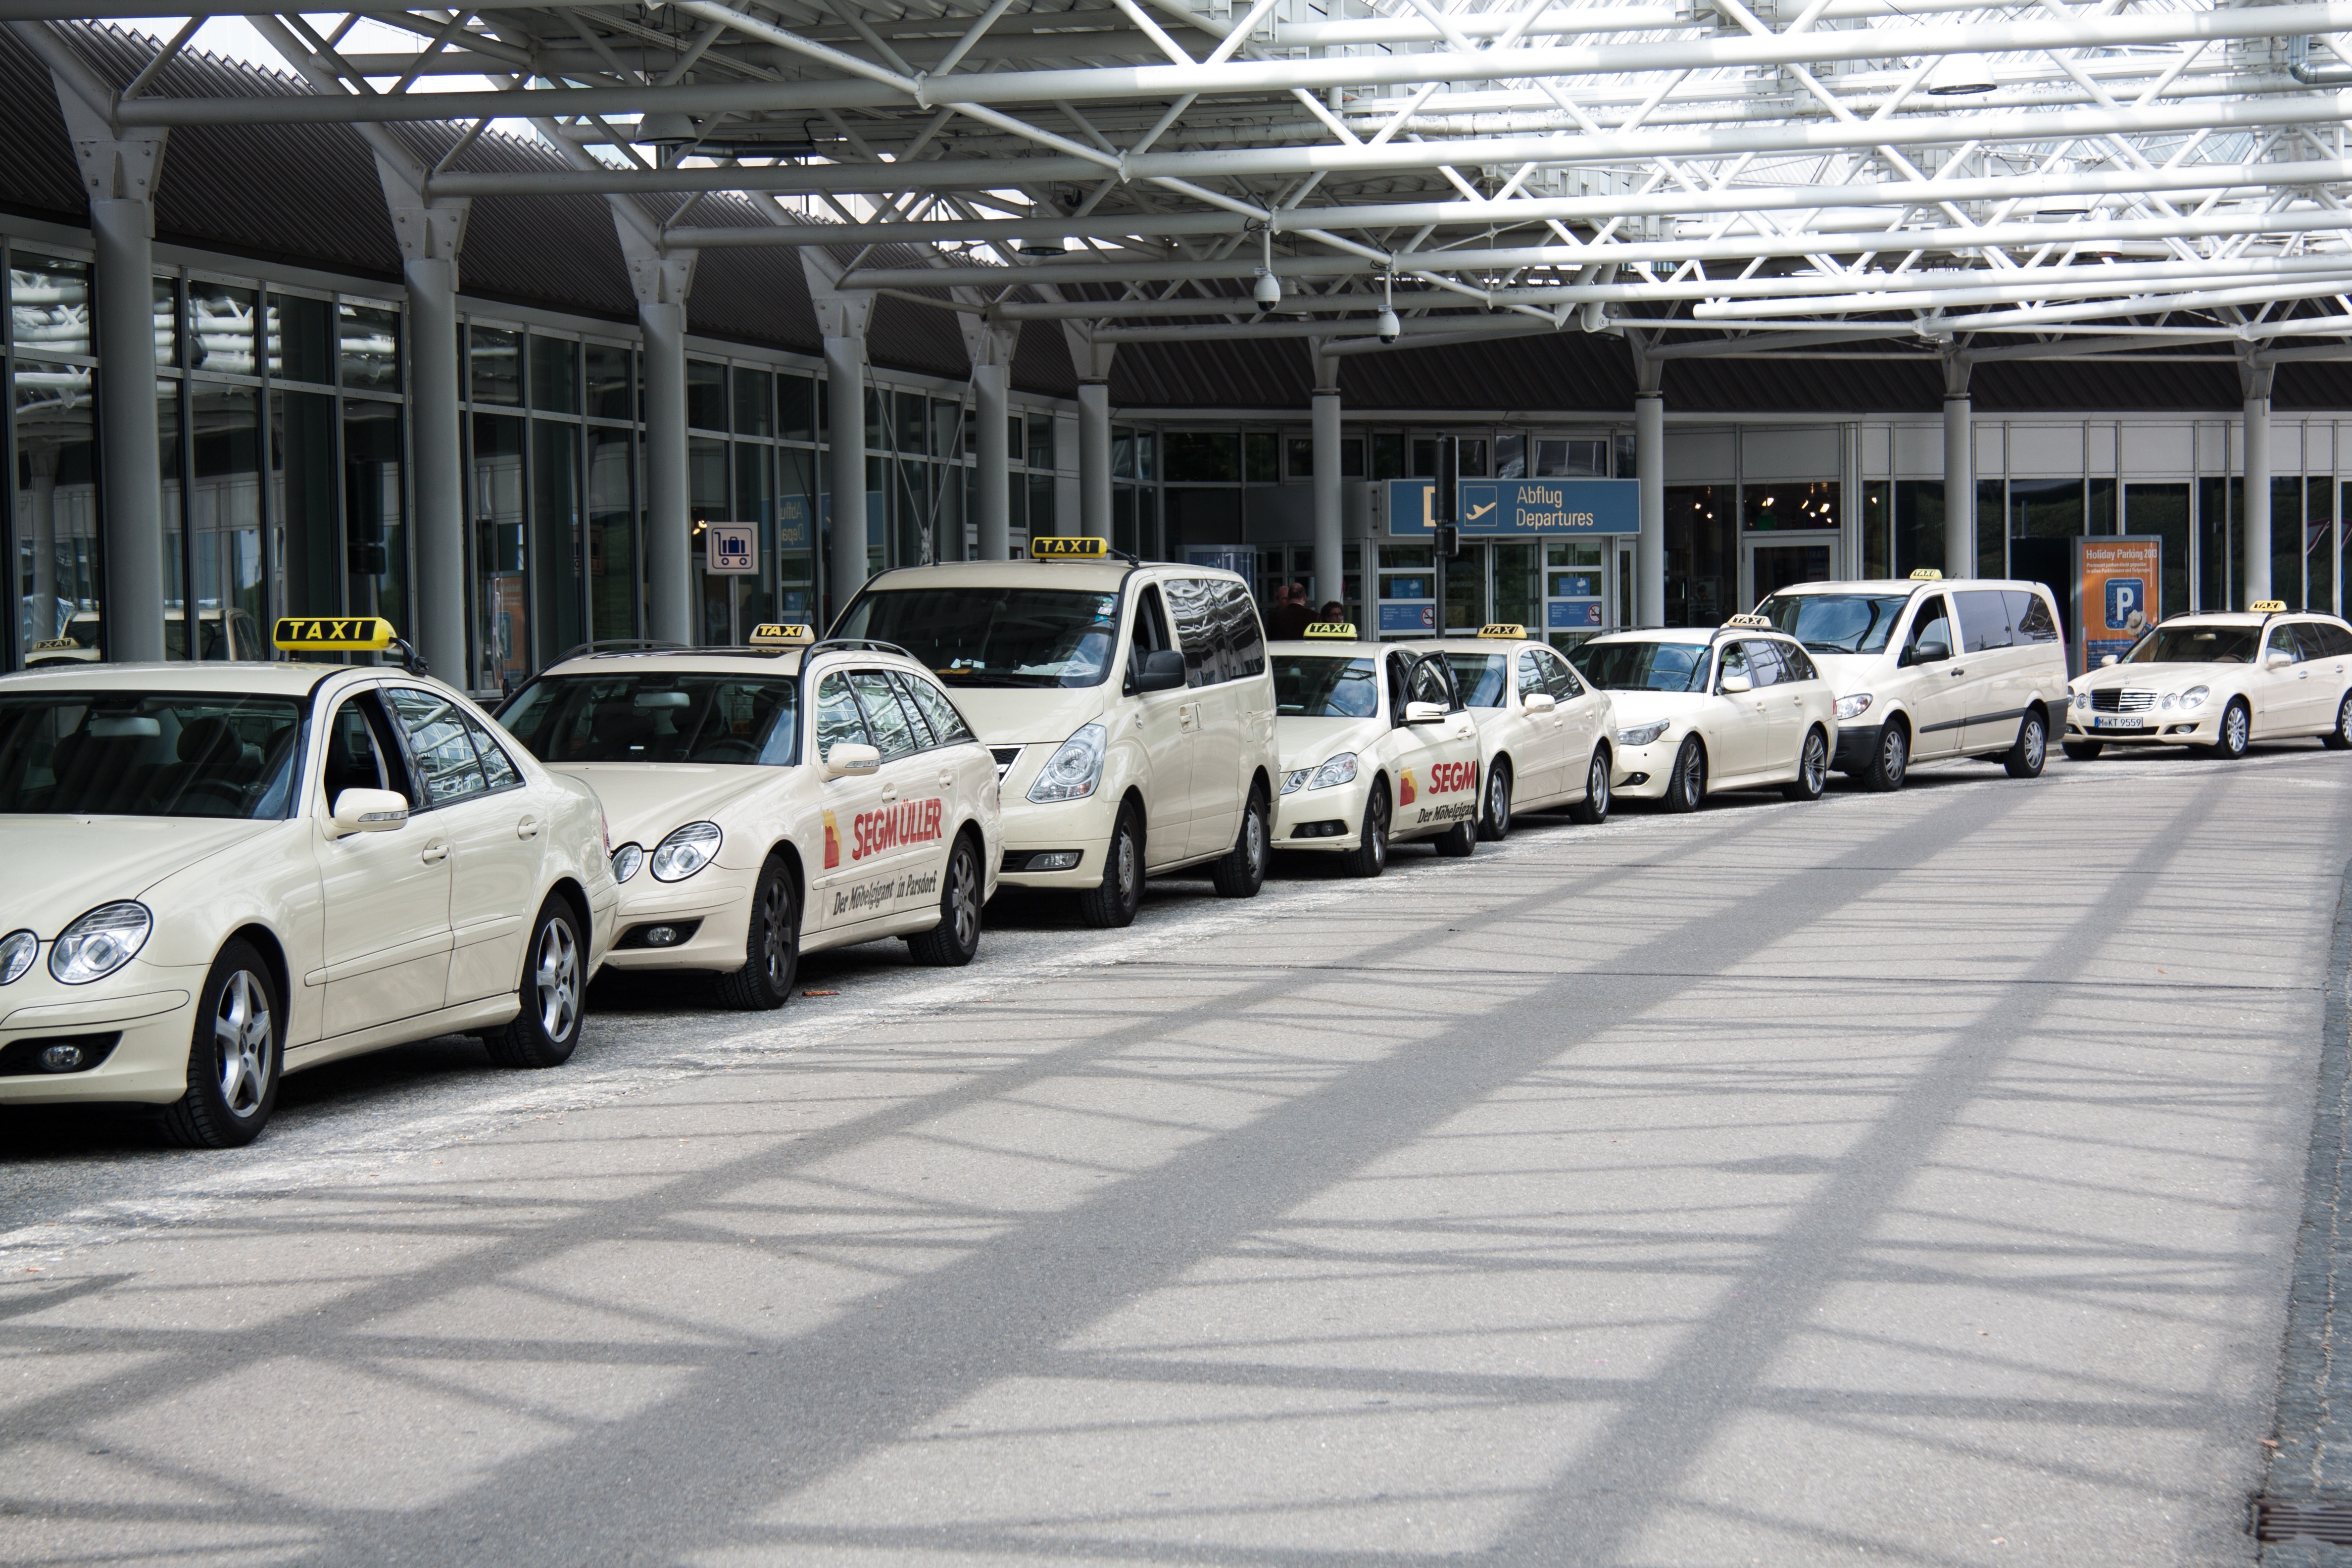
architecture, car, building, parking, airport, taxi, transport, vehicle, parking lot, international, terminal, race track, munich, passenger transport, easily, land vehicle, automobile make, luxury vehicle, taxi rank